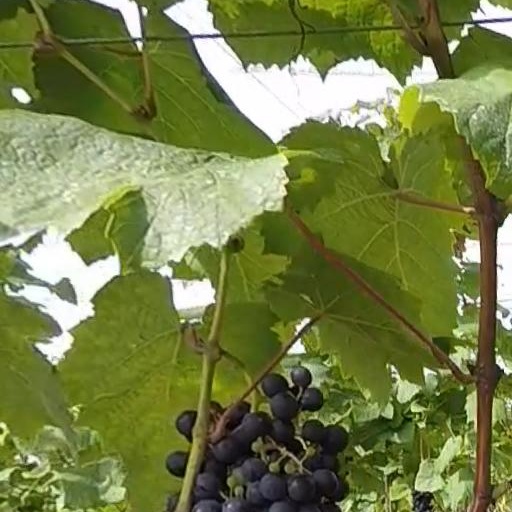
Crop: grape